Joe Dickson

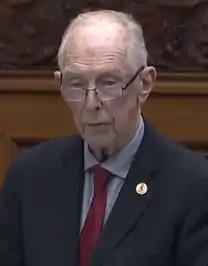
Dickson in 2018

Joe Dickson (March26, 1940April6, 2022) was a politician in Ontario, Canada. He was a Liberal member of the Legislative Assembly of Ontario from 2007 to 2018 who represented the riding of Ajax—Pickering.